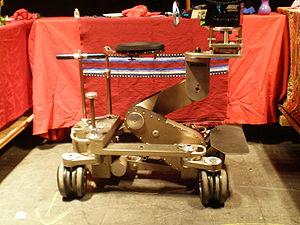
Dolly «Pee Wee II» dans un décor de cinéma."
Utilisée sur un tournage de cinéma, la Pee Wee est un petit chariot équipé d'un bras qui peut monter et descendre la caméra. Apparue en 1980, la Pee Wee s'est affirmée comme la dolly la plus populaire chez les machinistes, principalement grâce à sa compacité et sa facilité d'utilisation en extérieur, notamment sur les terrains légèrement accidentés. La Pee Wee a gagné un Oscar technique récompensant sa conception en 1982. Fabriquée par Chapman Leonard, elle a régulièrement fait l'objet d'améliorations, la dernière en date permettant à cette dolly de pivoter sur elle-même, ce qui permet à l'opérateur de faire un panoramique horizontal illimité.
Une dolly est un terme anglais, passé dans le langage technique cinématographique, pour désigner un support de caméra sur roues ou rails permettant de réaliser, lors d'une prise de vues cinématographique, un travelling sans à-coups. Le mouvement de la dolly est exécuté par un machiniste. Il existe différents types de roulement : les dollies sur rails et les dollies sur roues. Mais les modèles les plus évolués permettent indifféremment les deux types de roulement.